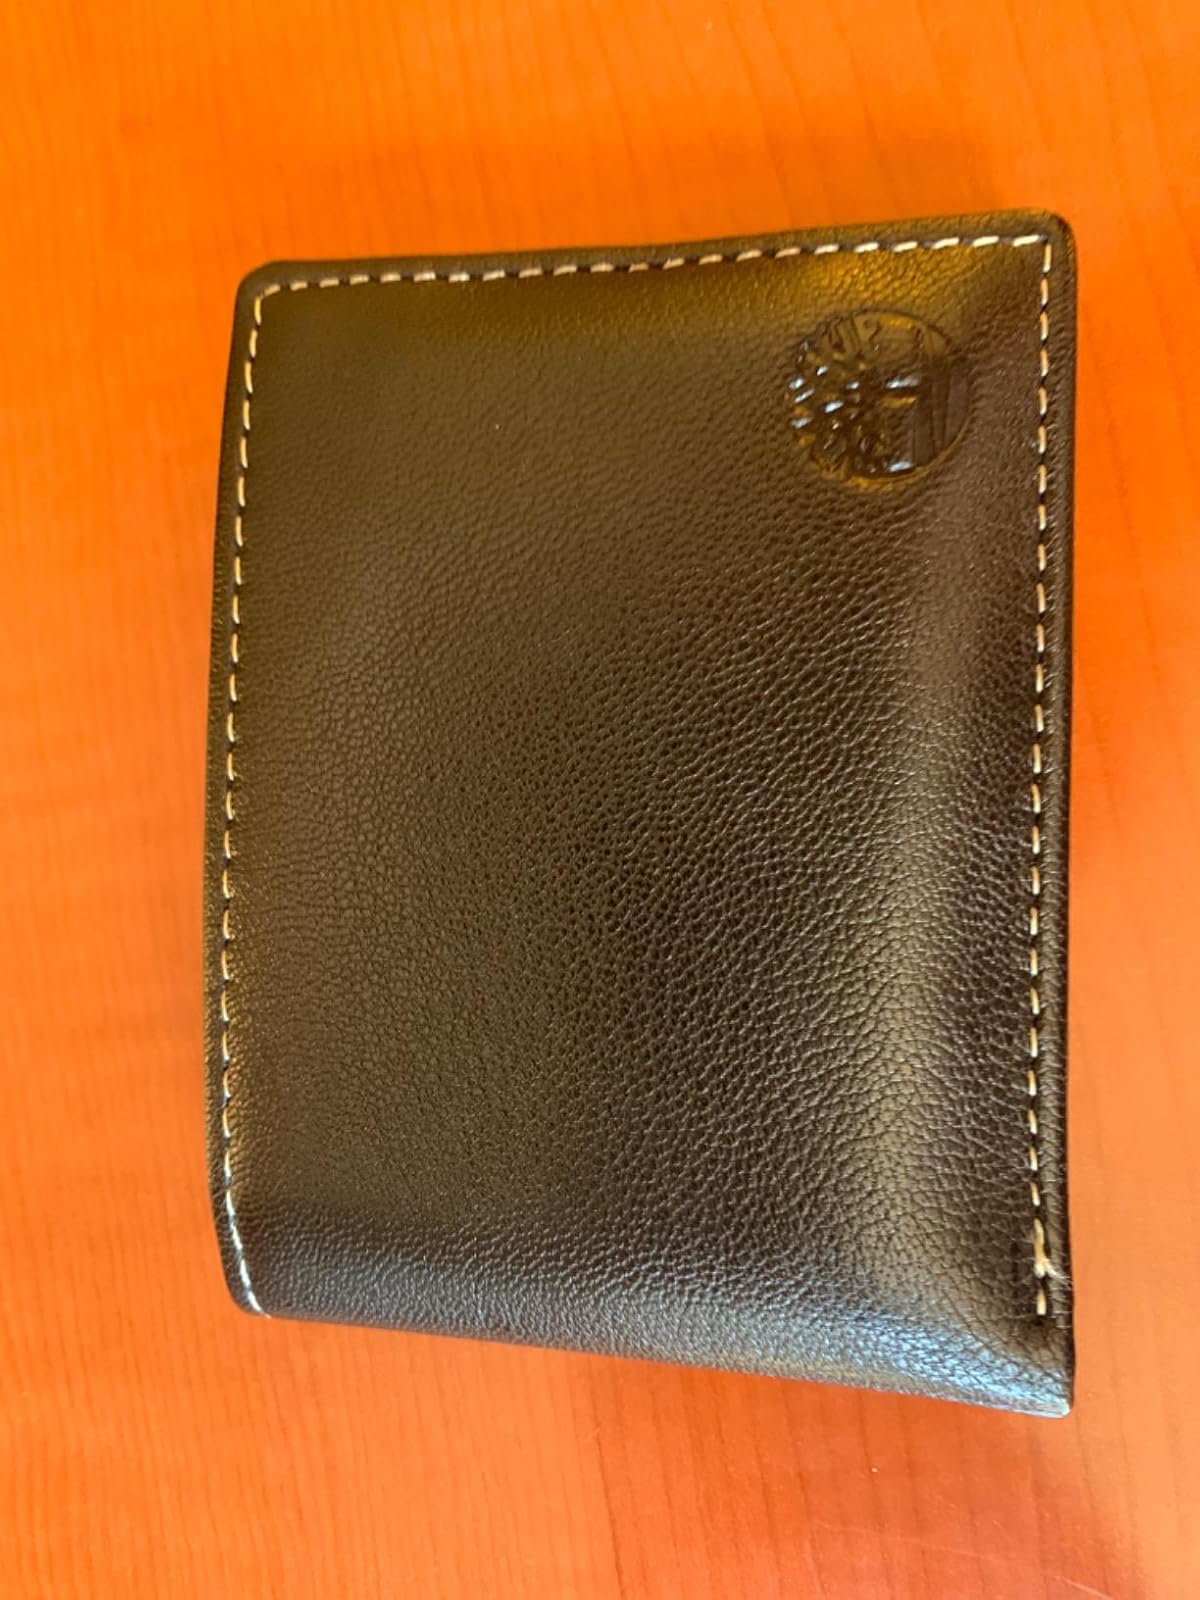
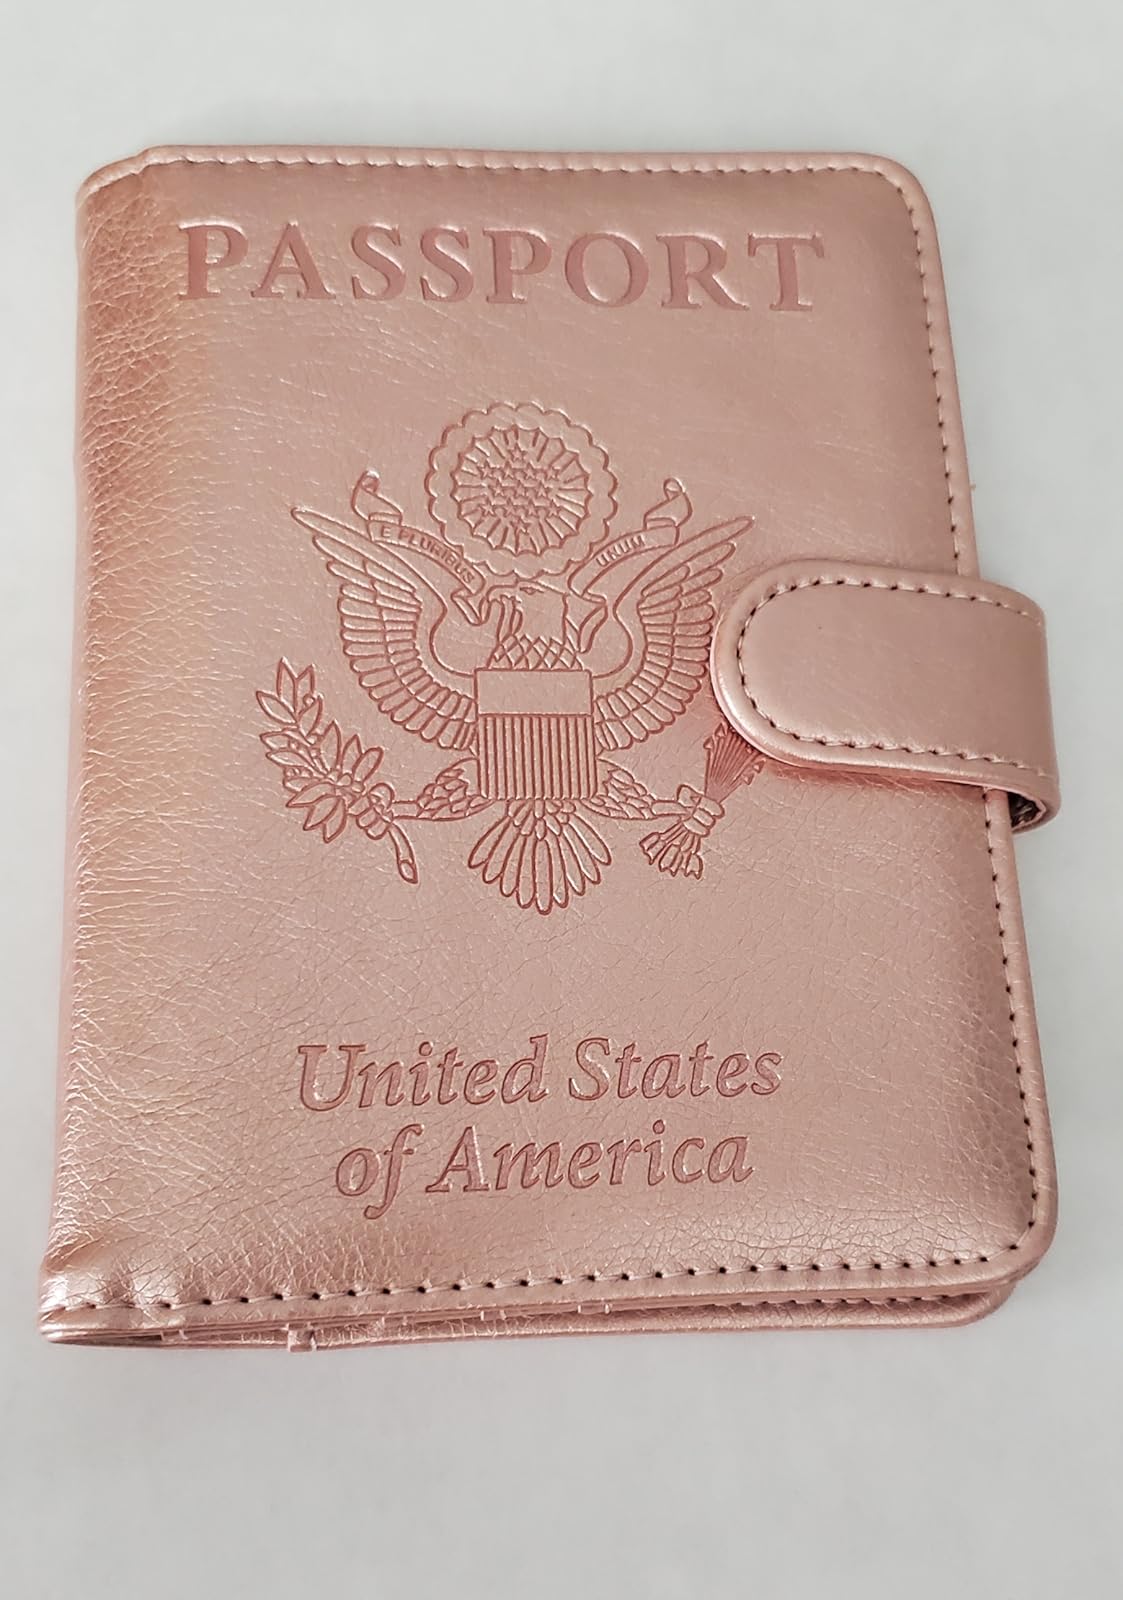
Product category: accessories_wallet
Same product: no